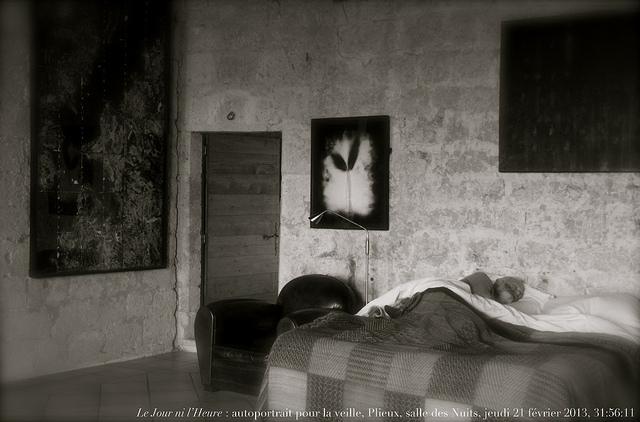
user: Given an image and a question. Answer the question in a short answer. Question: What type of shapes are on the quilt? Short Answer:
assistant: square